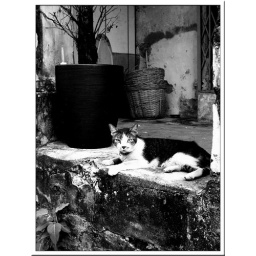
cat in black and white 2